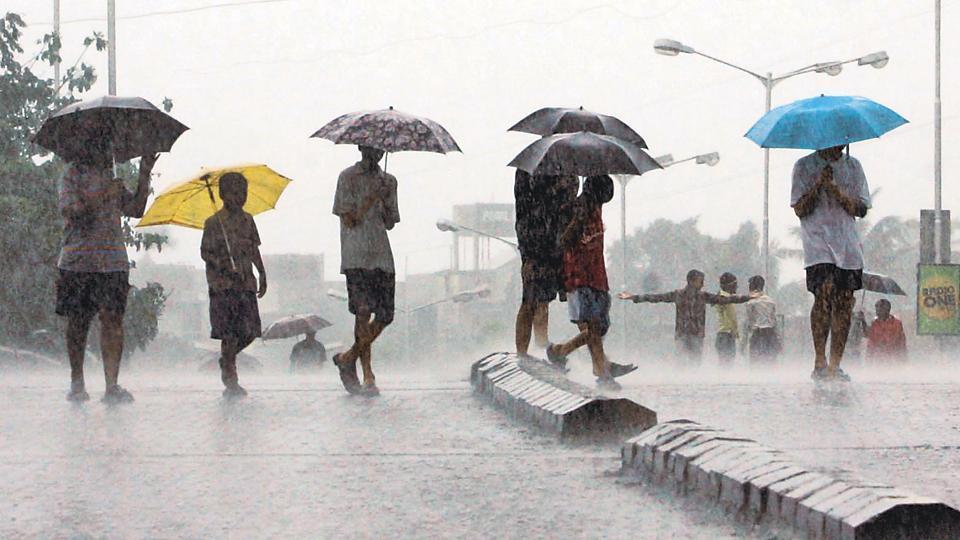
Weather: rain or strom